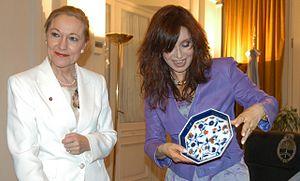
Le haut représentant de l’Union pour les affaires étrangères et la politique de sécurité est une fonction de l'Union européenne instituée par le traité de Lisbonne. Elle reprend les fonctions diplomatiques autrefois exercées par le secrétaire général du Conseil, le haut représentant pour la politique étrangère et de sécurité commune et le commissaire européen aux relations extérieures.